List of Edens Zero episodes

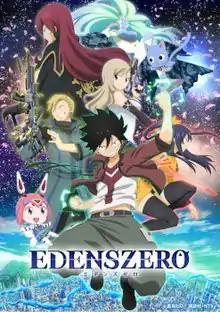
Key visual of the series

"Edens Zero" is a Japanese anime television series based on the manga series of the same name, written and illustrated by Hiro Mashima. The anime television adaptation by J.C.Staff was first announced by Mashima on Twitter on June 12, 2020. Shinji Ishihira serves as chief director, with Mitsutaka Hirota overseeing scripts, Yurika Sako designing the characters, and Yoshihisa Hirano composing the music. The story follows Shiki Granbell, a boy with gravity powers who inherits the titular spaceship from his adoptive grandfather, the mechanical "Demon King" Ziggy, which he and his crew use to explore the universe in search of Mother, the goddess of the cosmos.